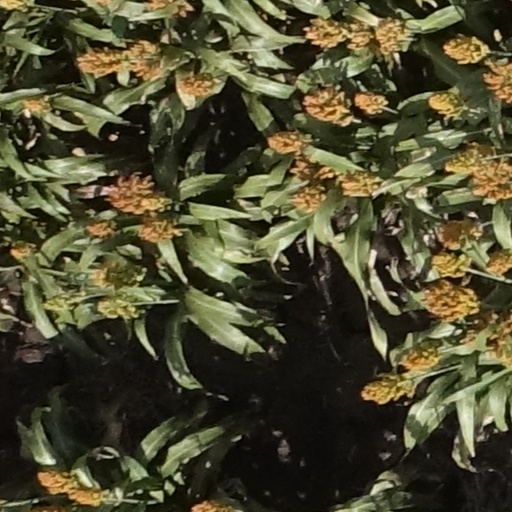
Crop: sorghum